League of Legends Champions Korea

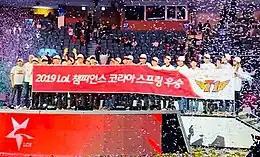
T1 is the most decorated team in the LCK.

"LCK Spring 2015" marked the debut of the league operating under its new format and identity. A newly minted SK Telecom T1, a product of the prior year's merger between SK Telecom T1 K and SK Telecom T1 S, swept the calendar year by winning both "LCK Spring 2015" and "LCK Summer 2015".